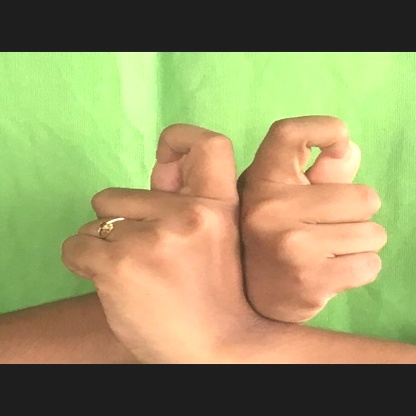
Mudra: Berunda